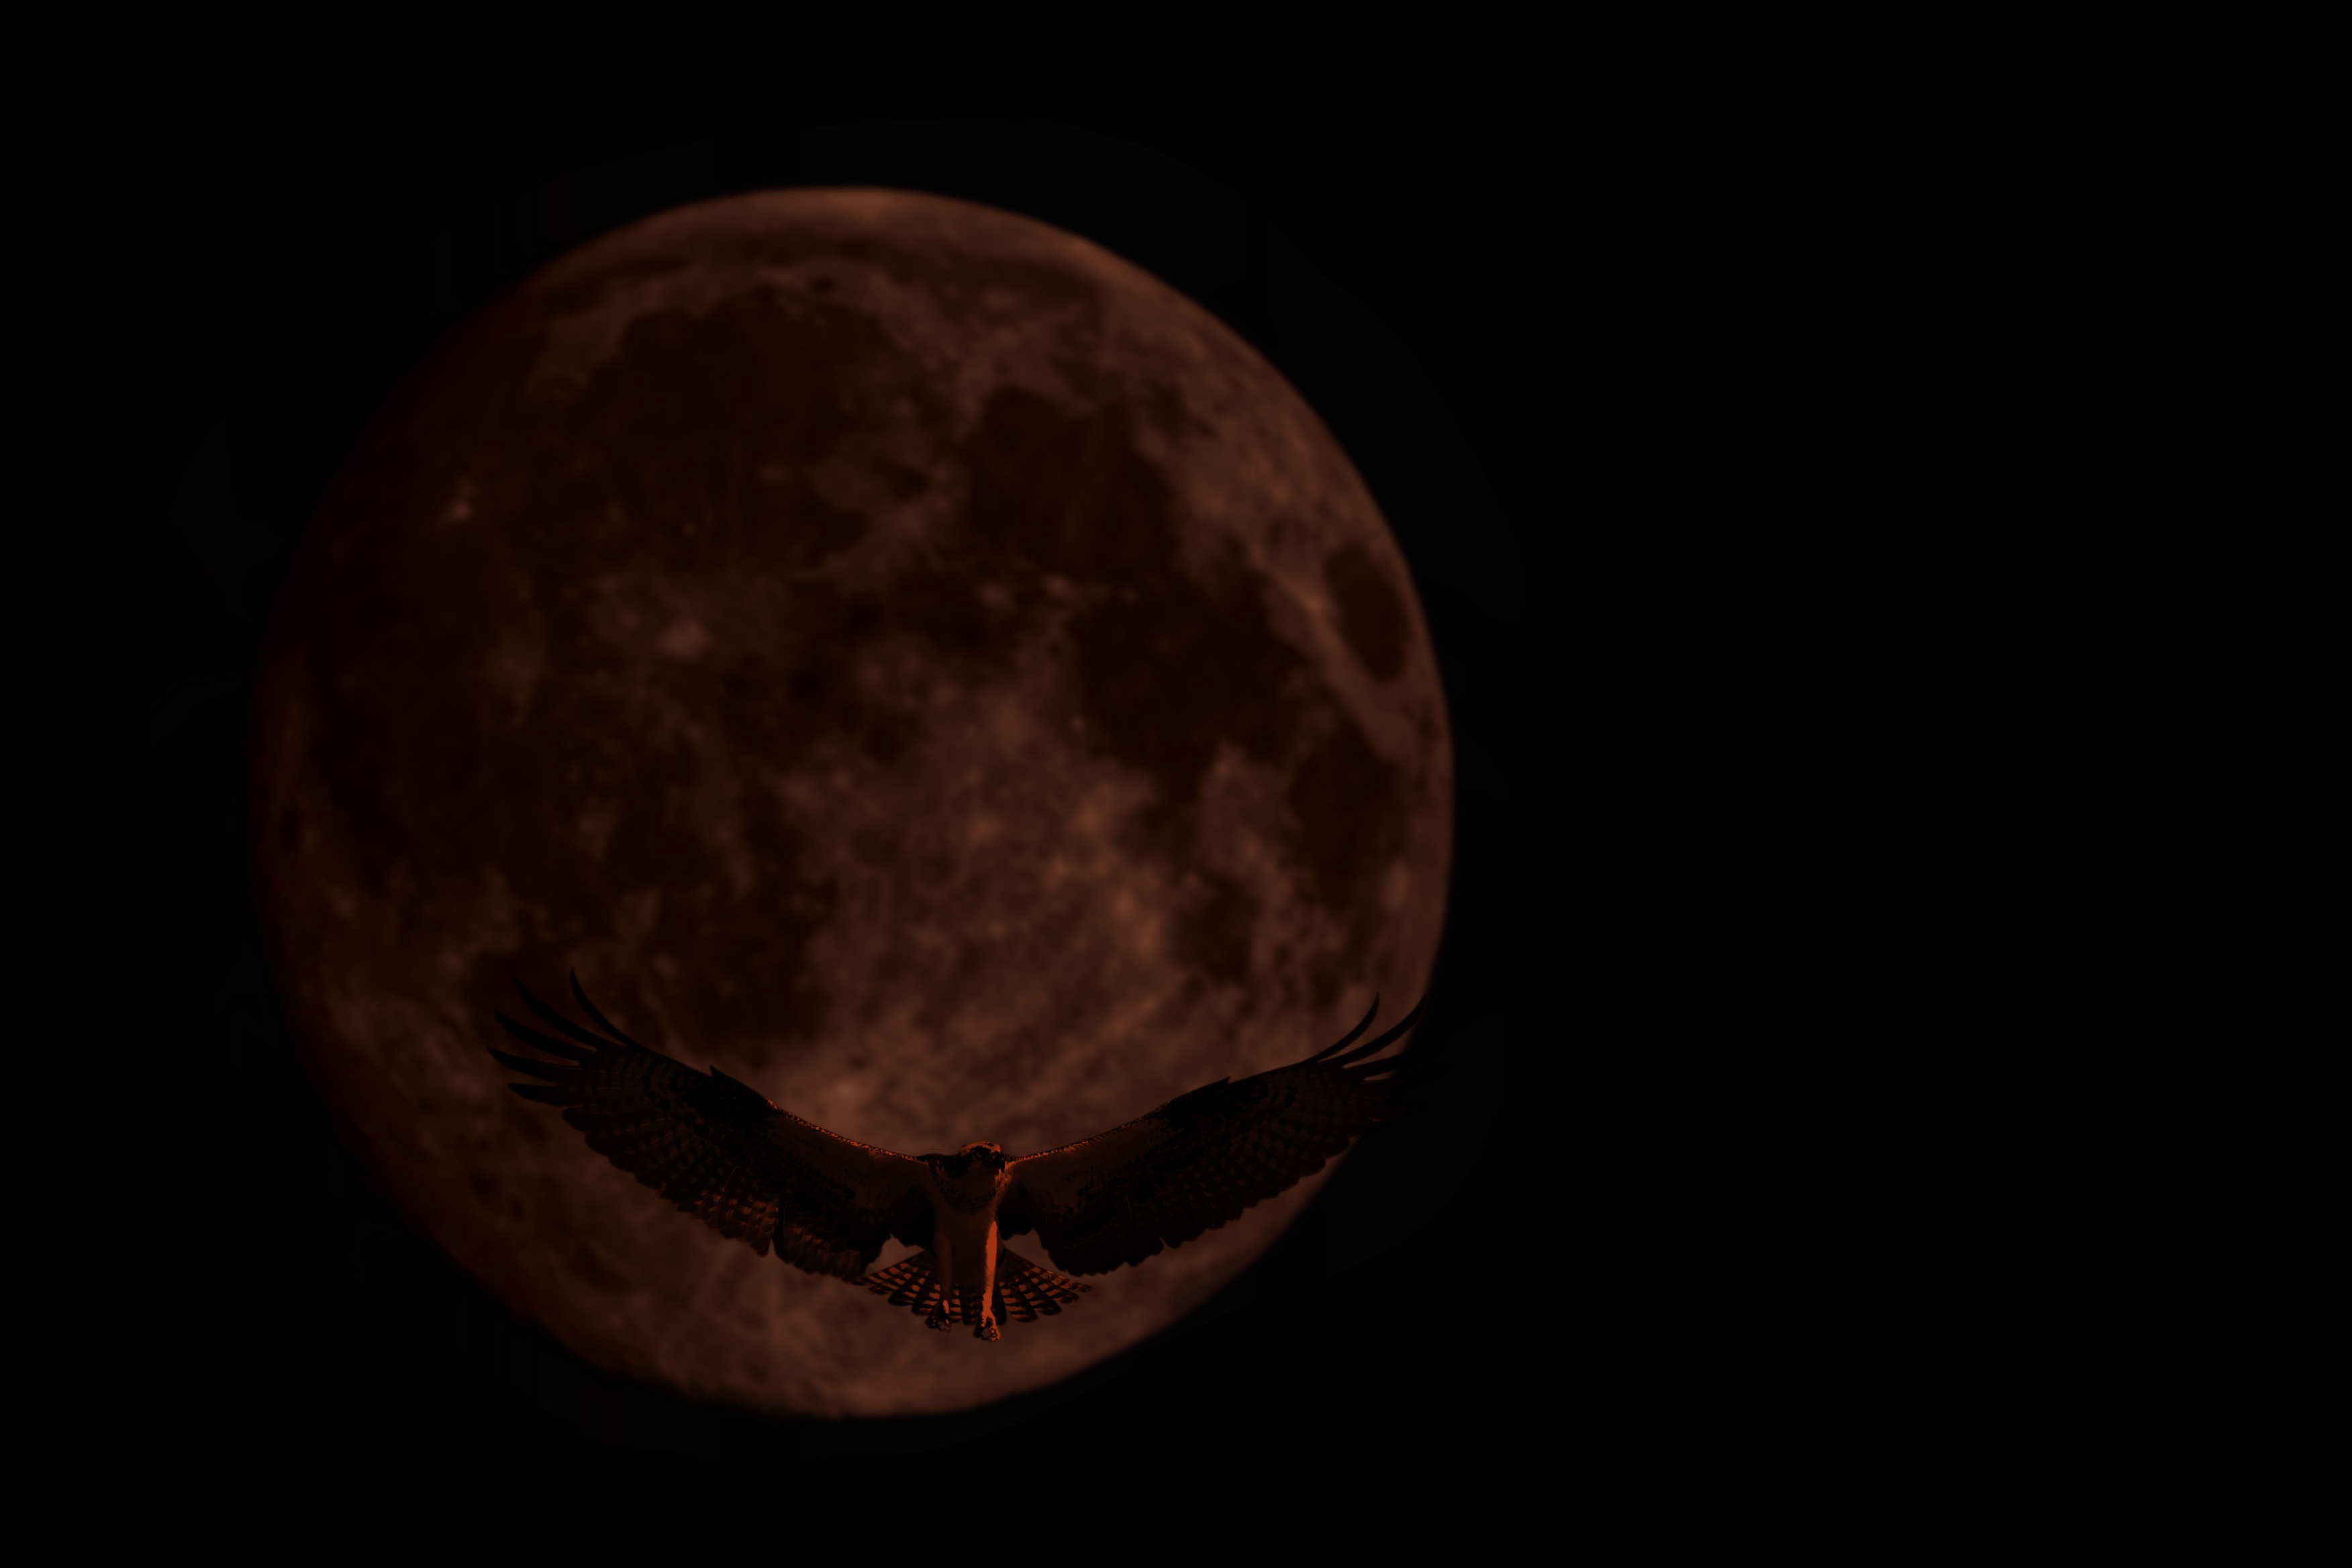
bird, night, atmosphere, desktop, darkness, moon, raptor, full moon, circle, outer space, bird of prey, background, wallpaper, planet, adler, photo montage, astronomical object